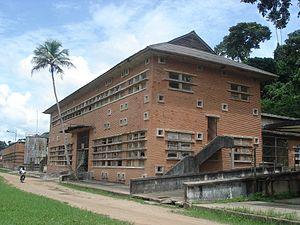
L'Institut national pour l'étude agronomique du Congo belge, ou INEAC est un centre de recherche ayant existé entre 1933 et 1962. Il a été créé au Congo belge par l'arrêté royal du 22 décembre 1933 et mis en place le 23 mars 1934. Fondé par le gouvernement belge pour étudier l'agronomie en climat tropical, en particulier la caféiculture, il se trouvait dans la ville de Yangambi, créée pour le centre.